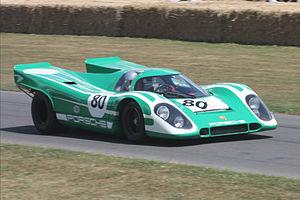
Joseph Siffert, couramment appelé Jo Siffert dans le milieu automobile et Seppi par ses compatriotes, est un pilote automobile suisse.